Cinnamon challenge

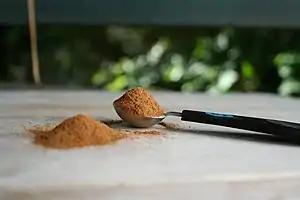
The cinnamon challenge involves consuming one spoonful of powdered cinnamon.

The cinnamon challenge is a food challenge that gained viral recognition on social media in the early 2010s. Participants generally film themselves attempting to eat a spoonful of ground cinnamon in under 60 seconds without drinking anything. The challenge is difficult and carries substantial health risks because the cinnamon can coat and dry the mouth and throat, possibly resulting in coughing, gagging, vomiting, and inhalation of cinnamon, which can in turn lead to throat irritation, breathing difficulties, and risk of pneumonia or a collapsed lung.